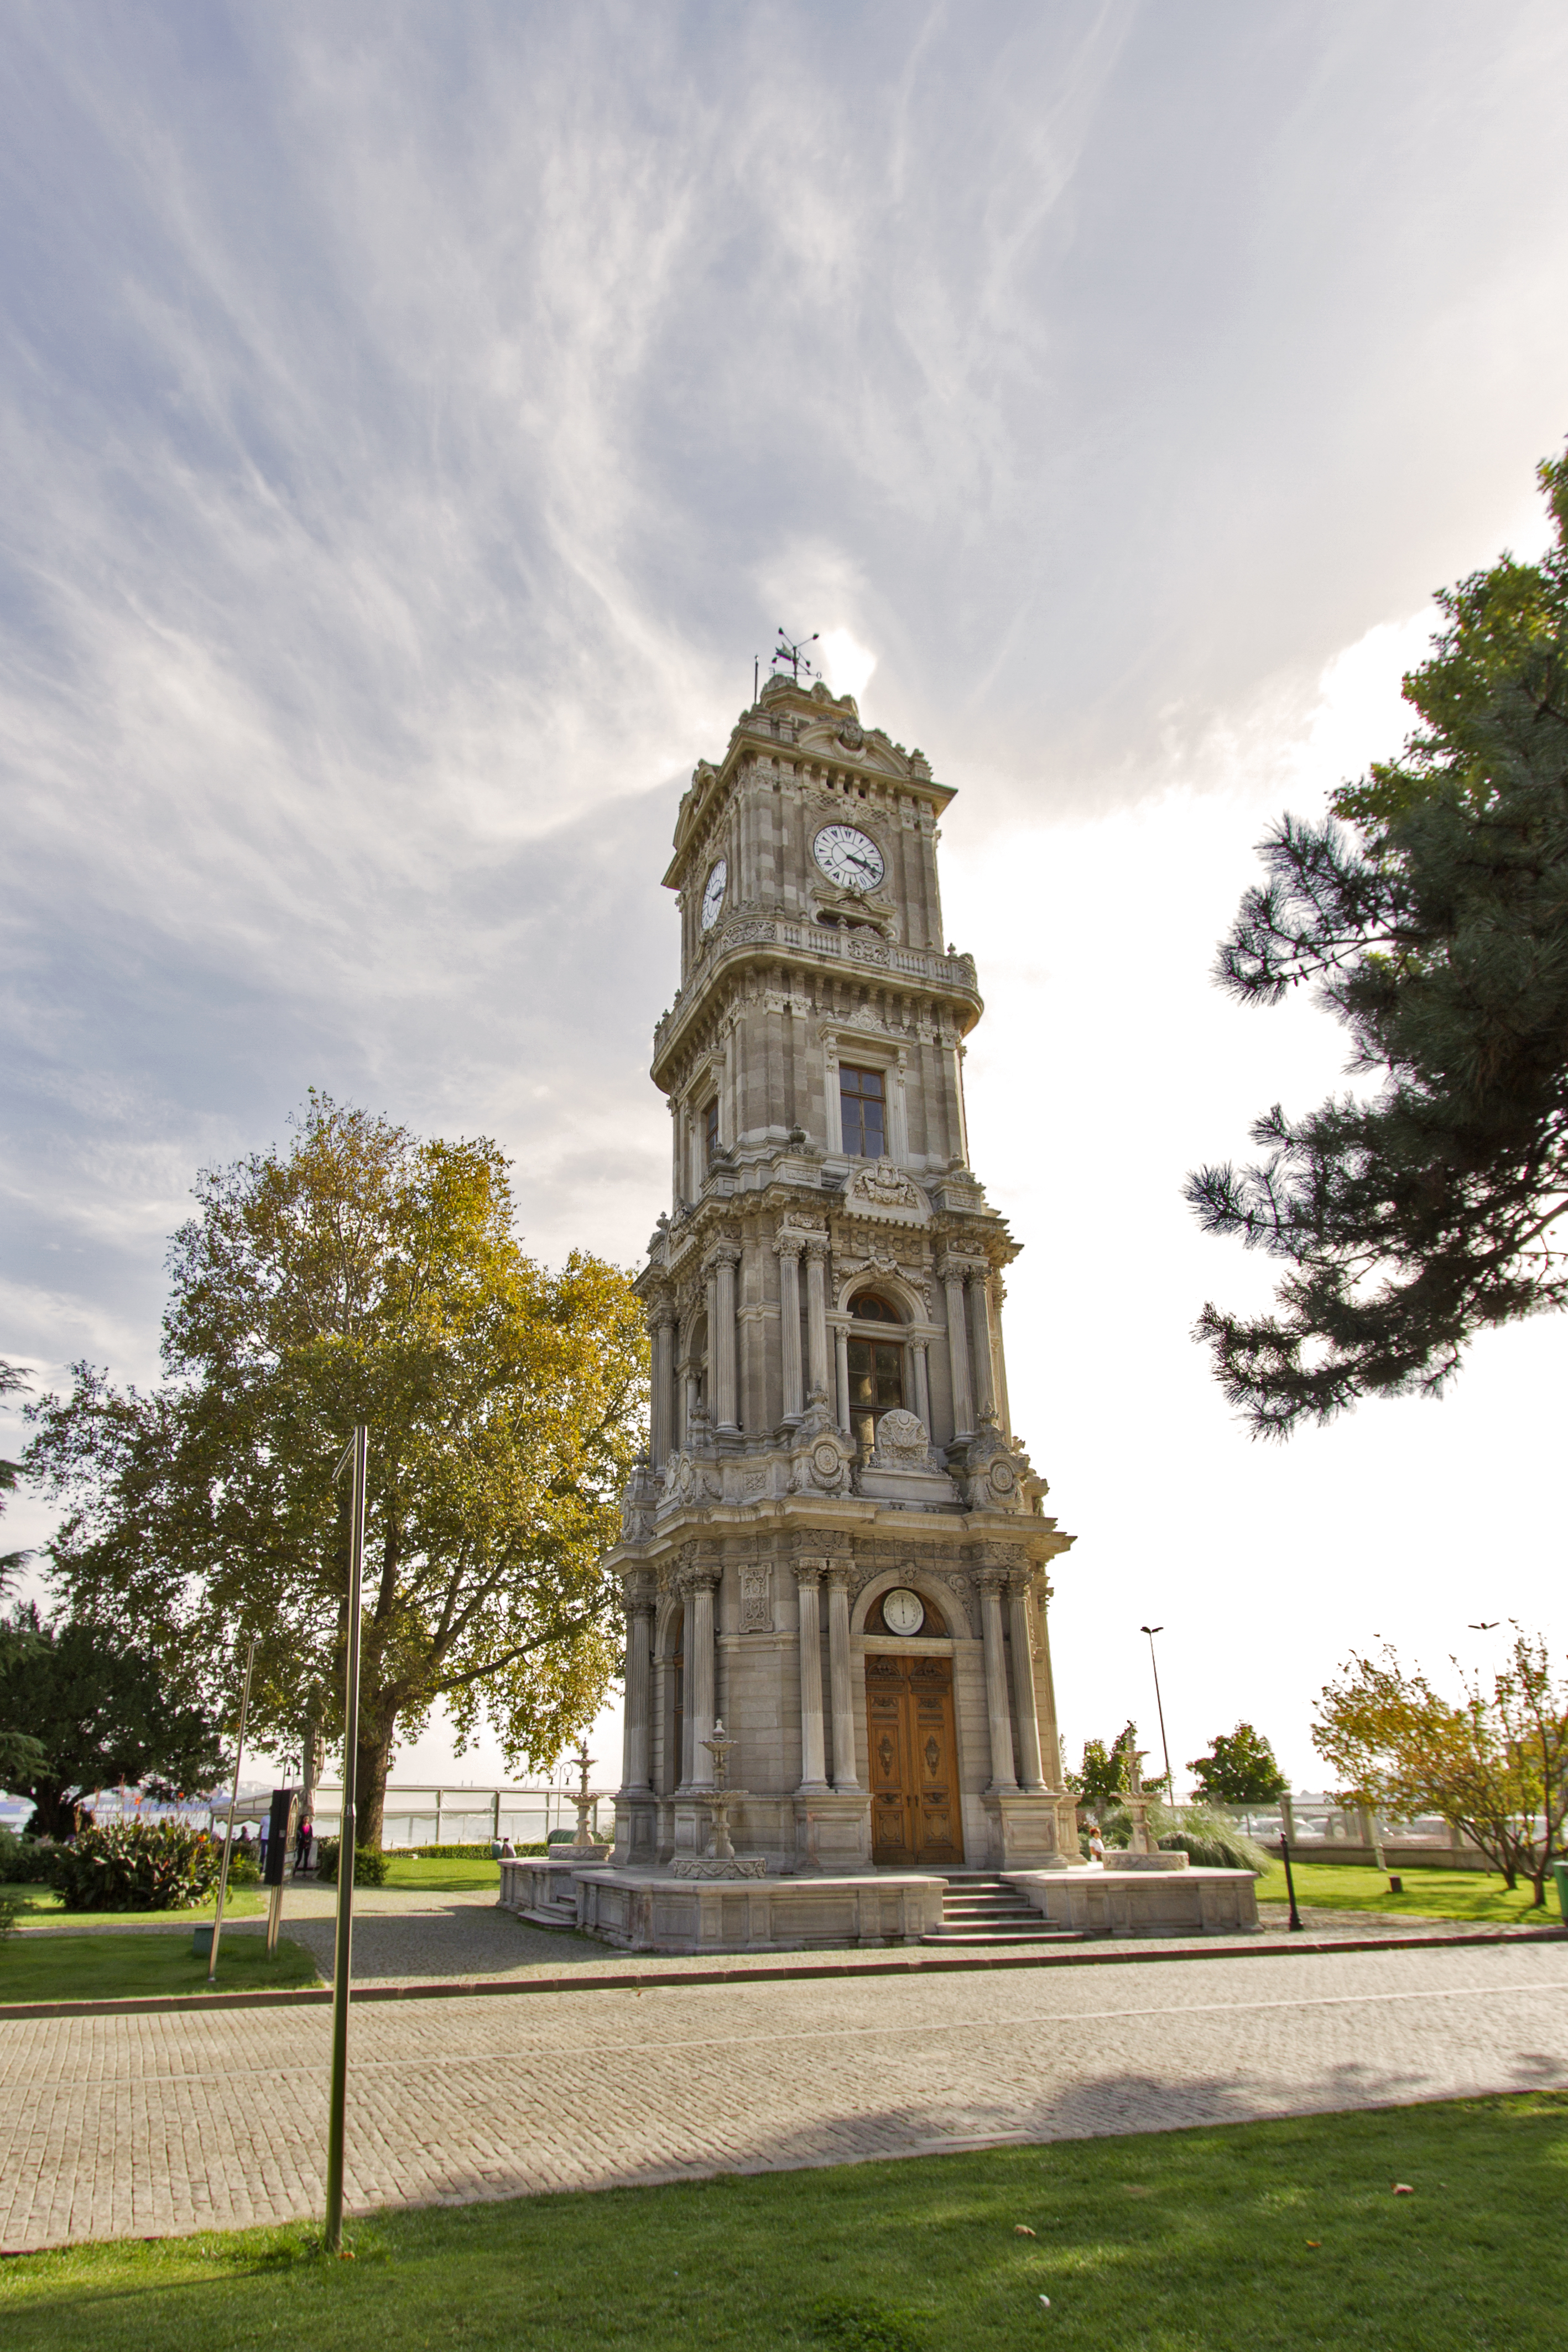
tree, photography, clock, monument, travel, tower, canon, landmark, church, place of worship, world, turkey, eos7d, istanbul